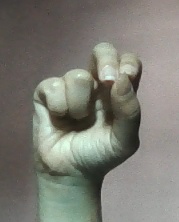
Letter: gaaf